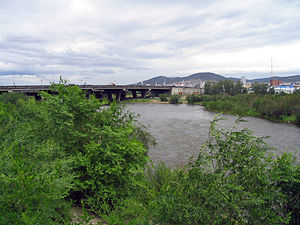
Uda (Selenga)
Uda (Selenga)
Uda er en flod i Republikken Burjatia i Den Russiske Føderation. Uda er en højre biflod til Selenge og er 467 km lang, med et afvandingsareal på 34.800 km². Middelvandføringen er 70 m³/sek.